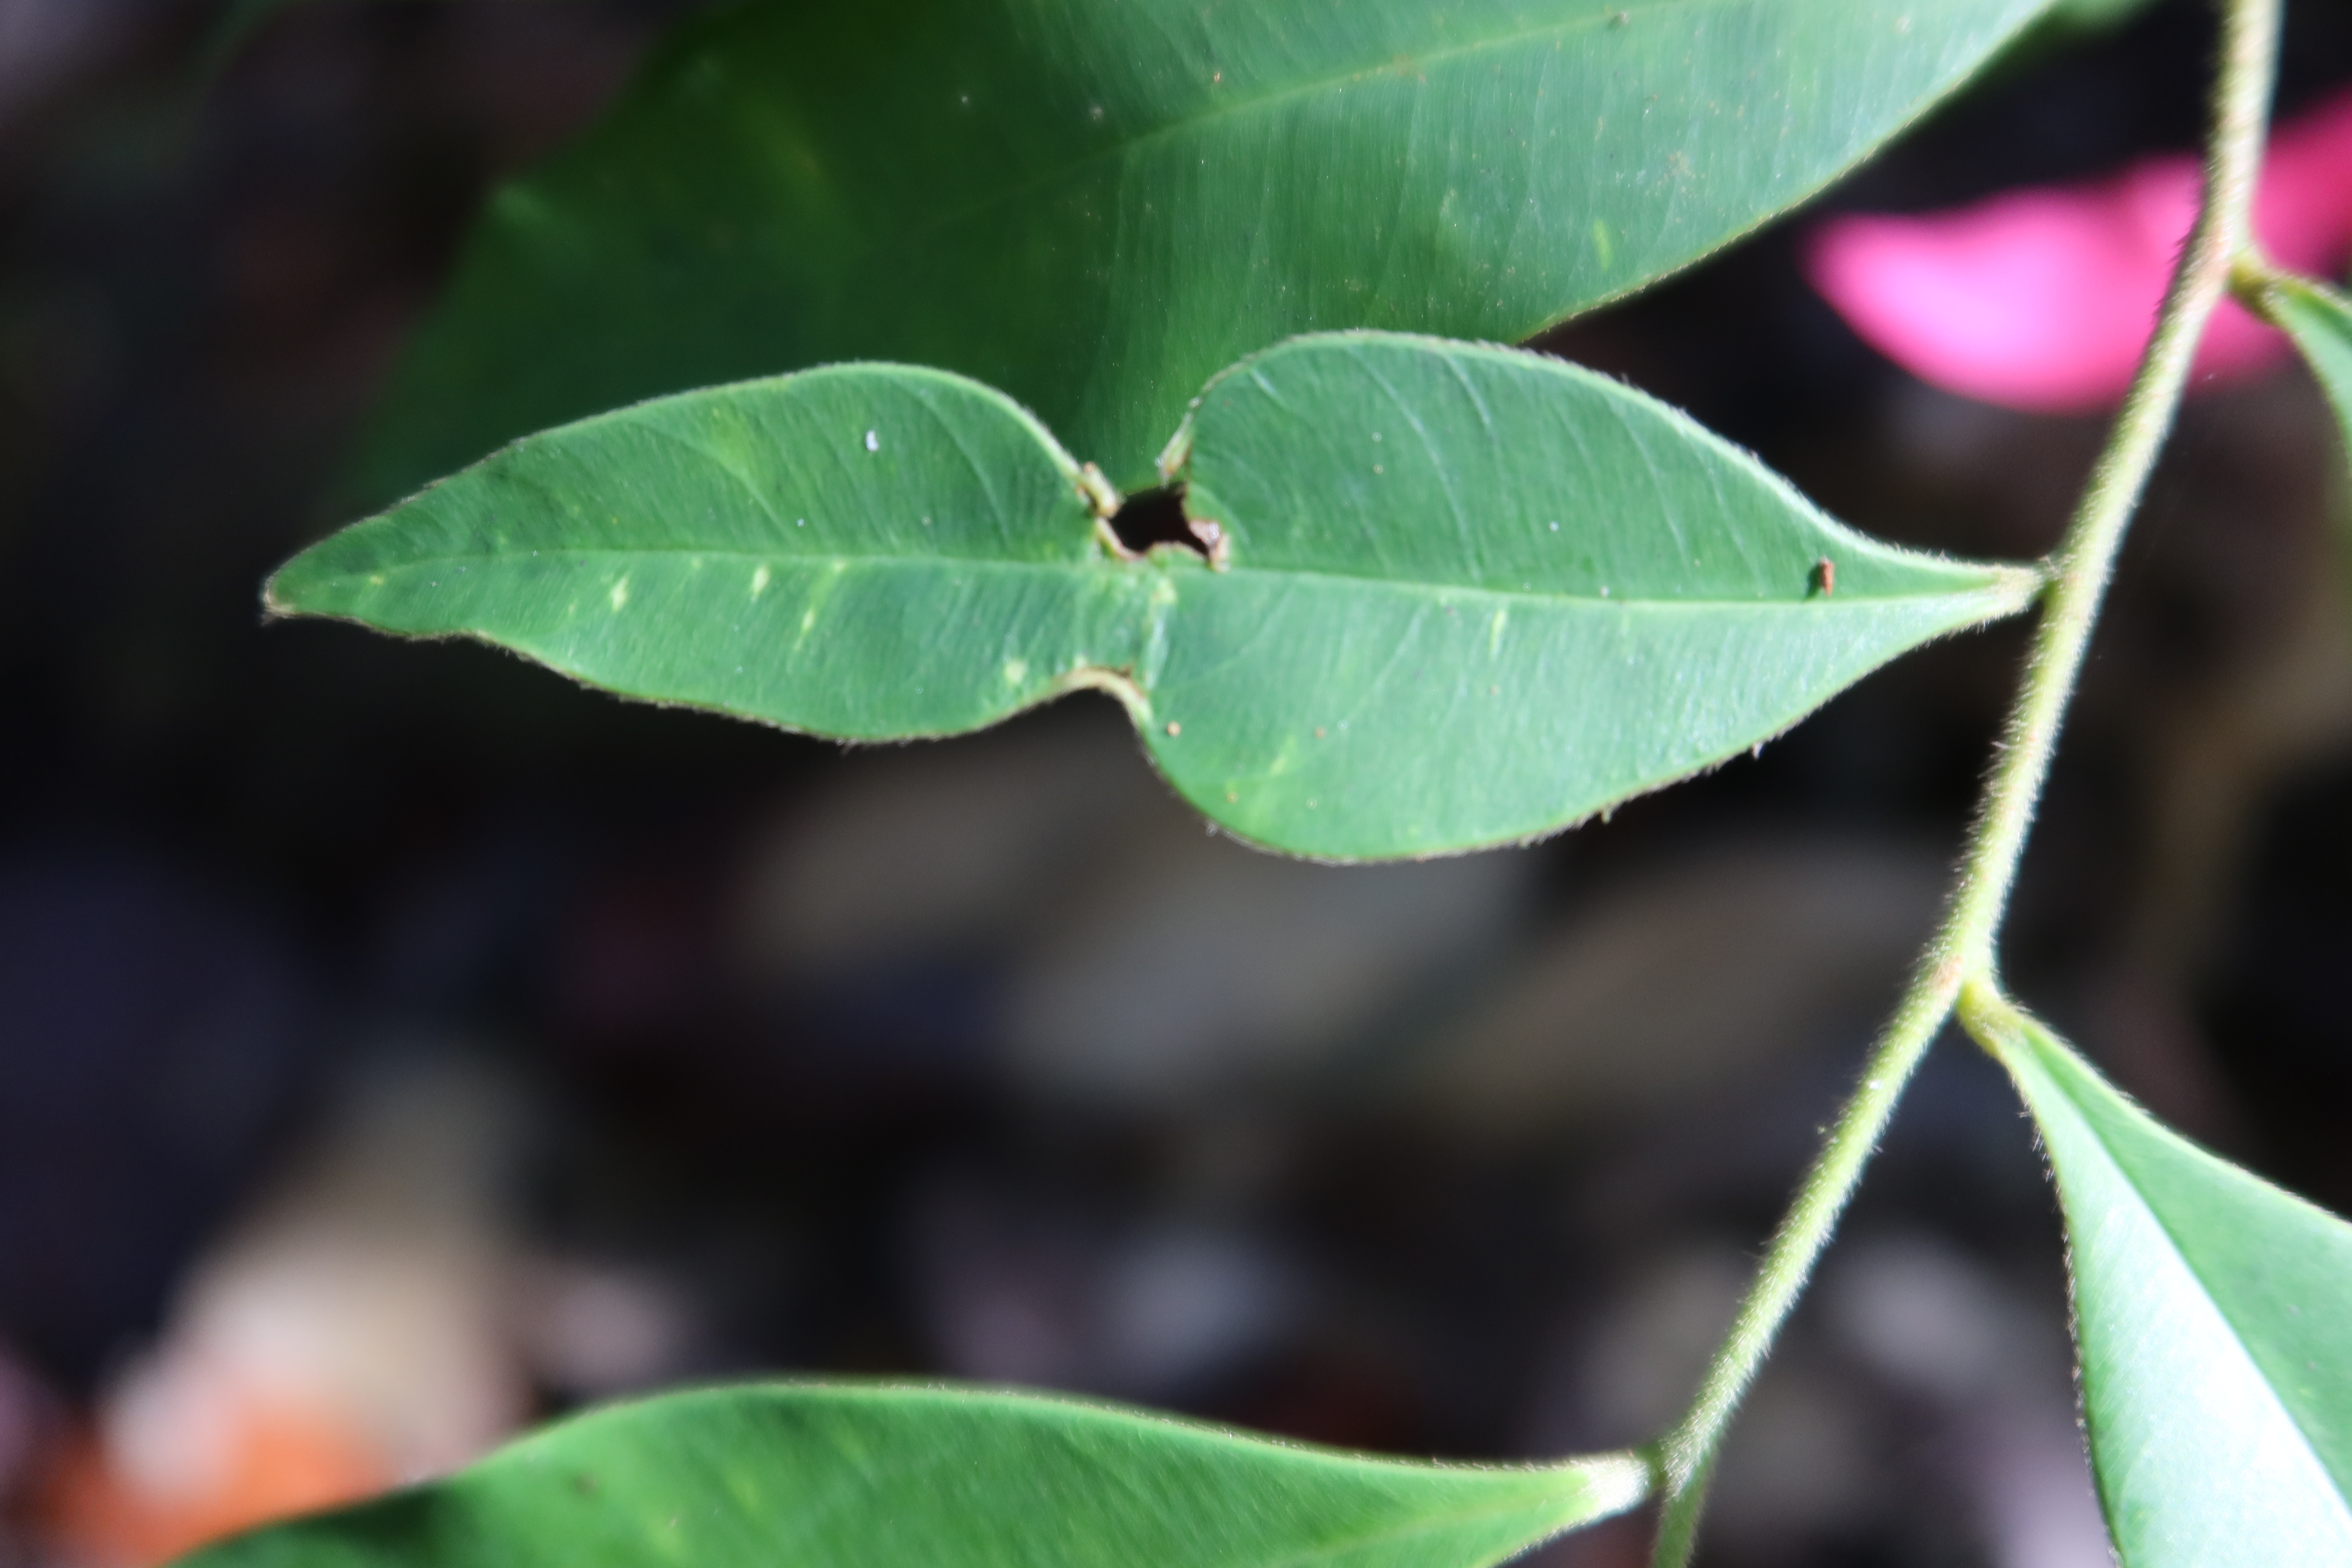
Label: Mosaic Viruses